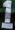
Number: 1